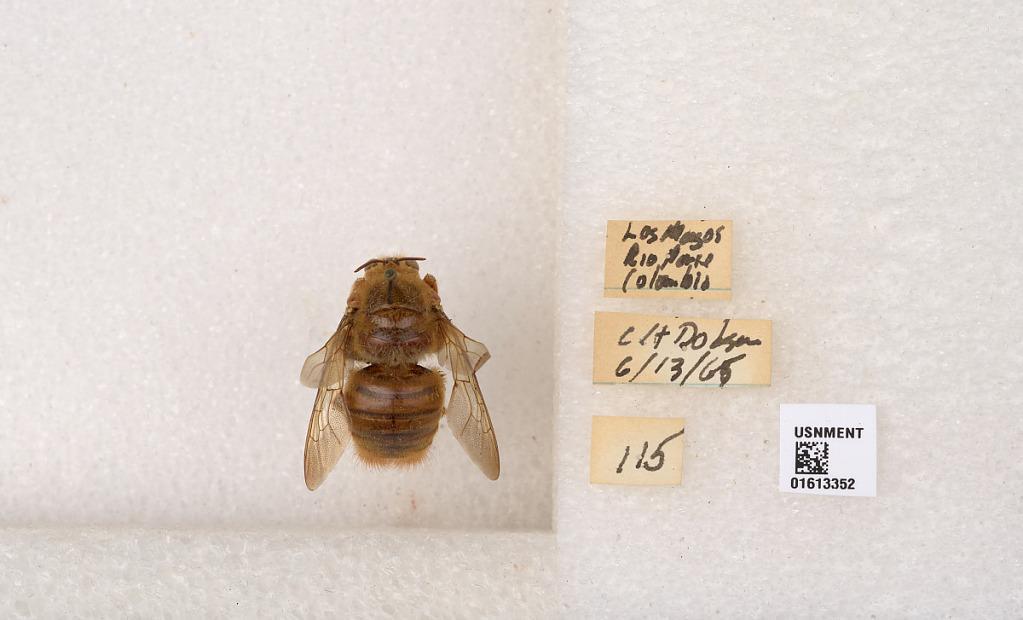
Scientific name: Xylocopa (Neoxylocopa) transitoria Pérez
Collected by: Dobson
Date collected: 1955-6-13
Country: Colombia
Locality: Los Mazos, Rio Parre